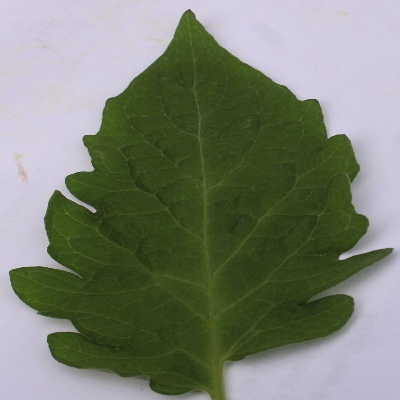
Crop: Tomato
Condition: healthy